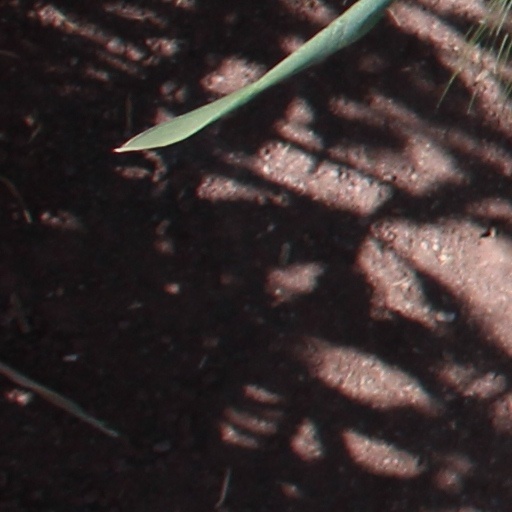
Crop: wheat